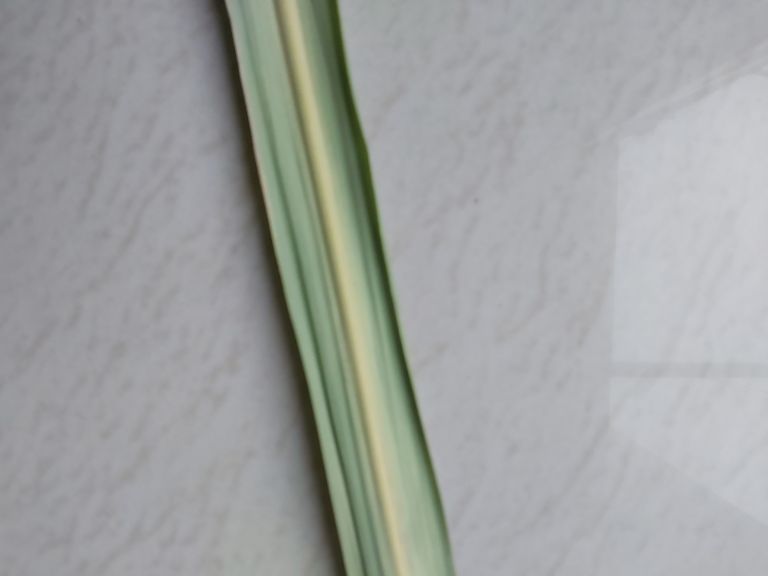
Label: Yellow Leaf